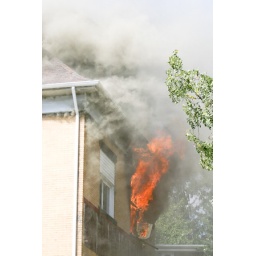
a house fire started from a emptied ashtray into a wastebasket.....no one hurt......2 dogs in the basement rescued